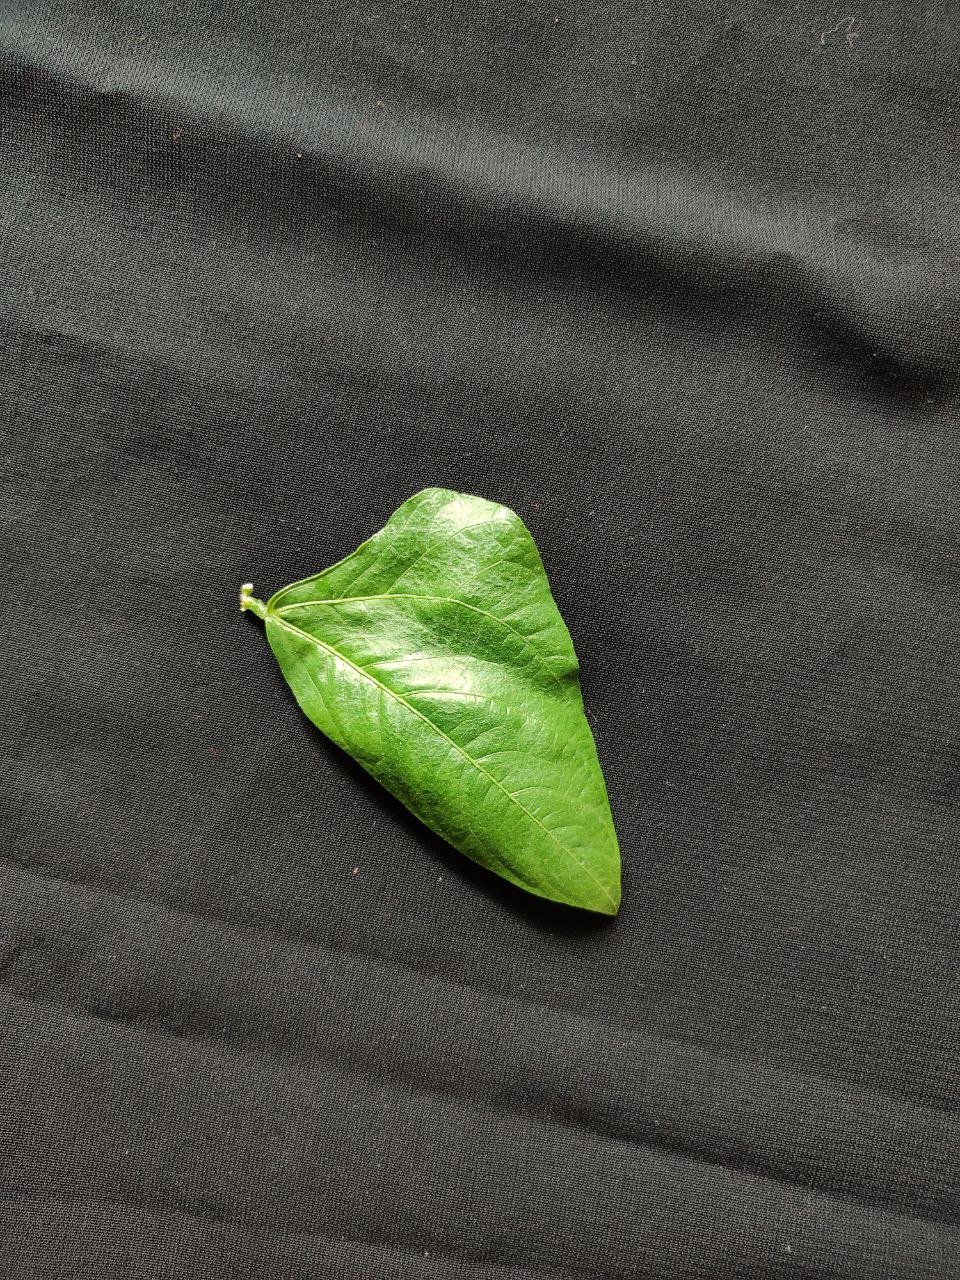
Crop: cowpea
Leaf condition: Fresh Leaf